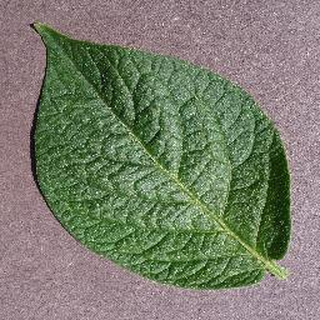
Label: healthy_potato